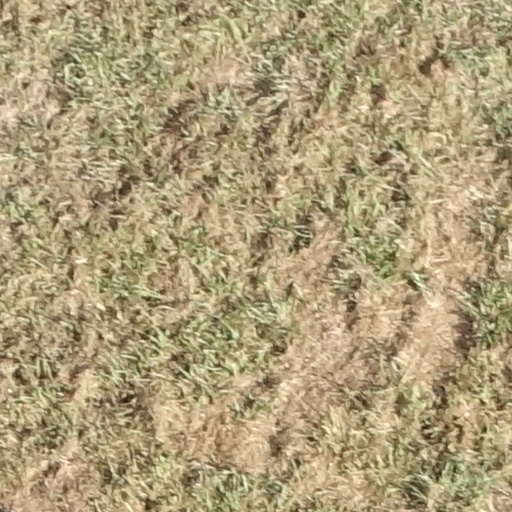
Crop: sorghum